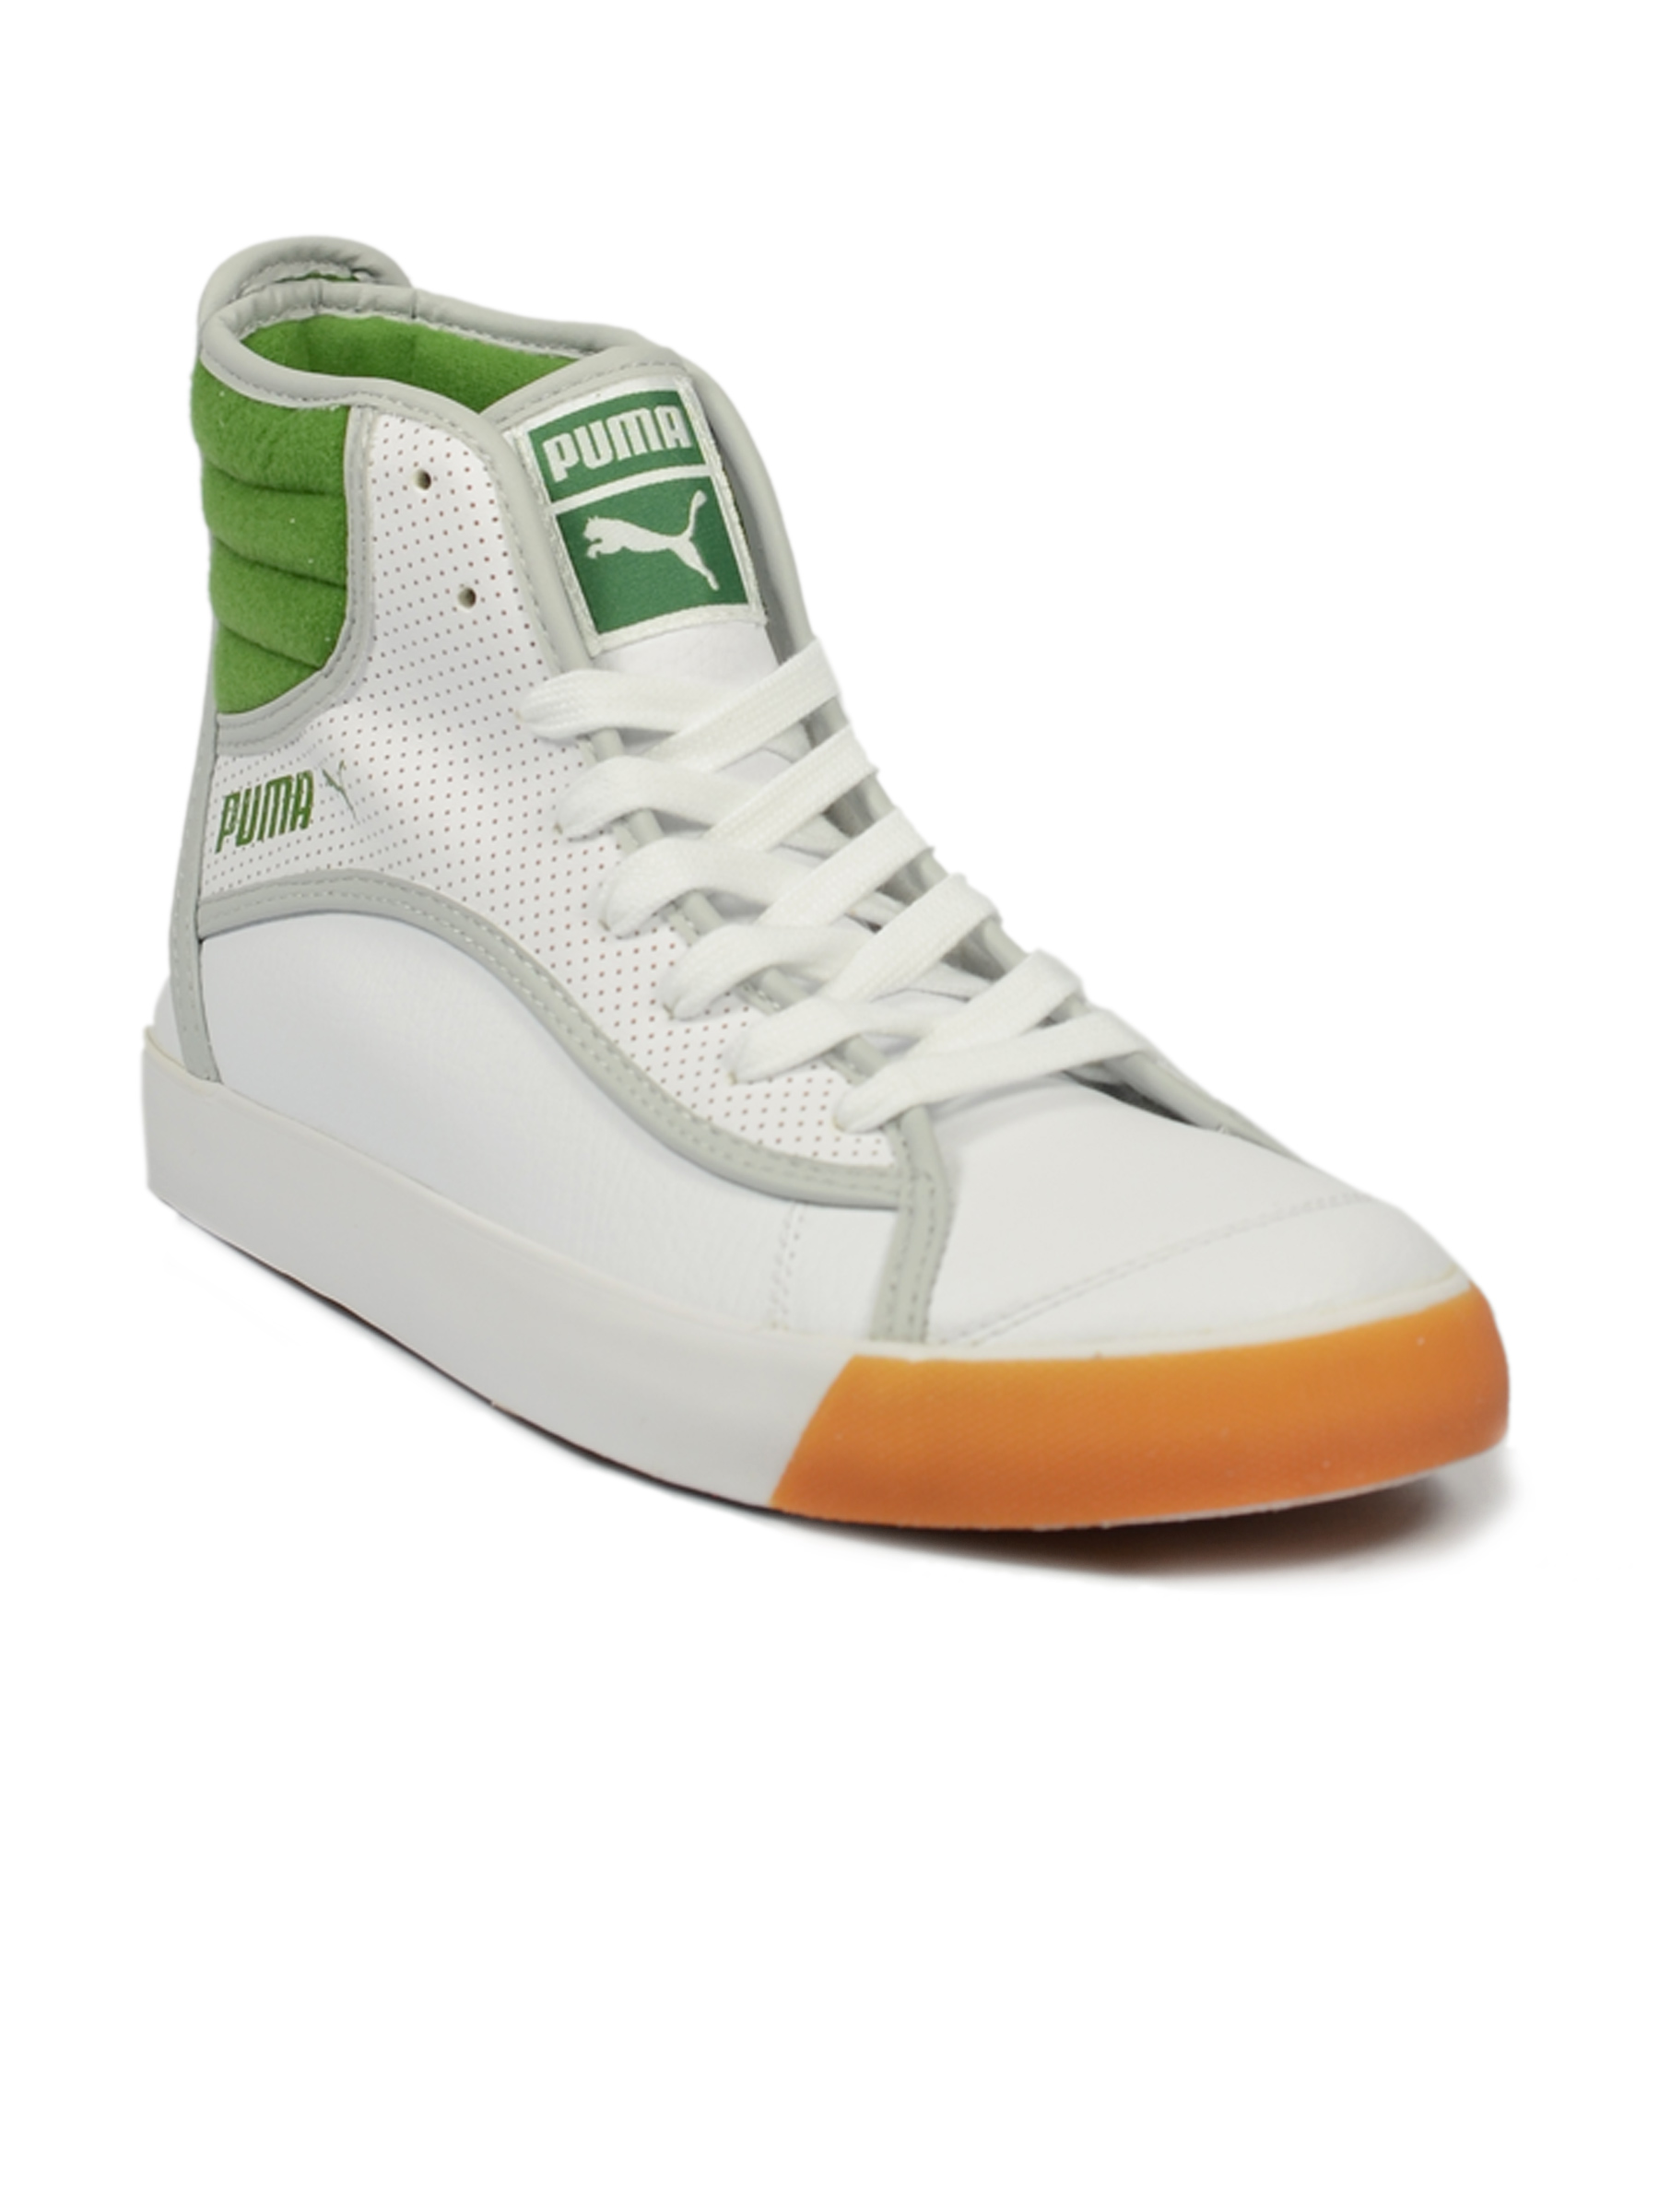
Puma Men's Manilla Hi White Shoe
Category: Footwear / Shoes / Casual Shoes
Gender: Men
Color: White
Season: Fall 2011
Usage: Casual